Bass note

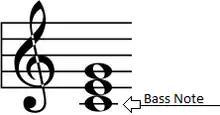
Bass note, described in picture, of a C major triad . The bass note of the triad is also the root of the triad in this scenario; but this is not always the case with triads, such as in the case of inverted triads.

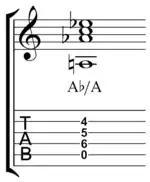
A/A (alternately notated as A Major/A bass) notated in regular notation (on top) and tabulature (below).

In music theory, the bass note of a chord or sonority is the lowest note played or notated. If there are multiple voices it is the note played or notated in the lowest voice (the note furthest in the bass.)